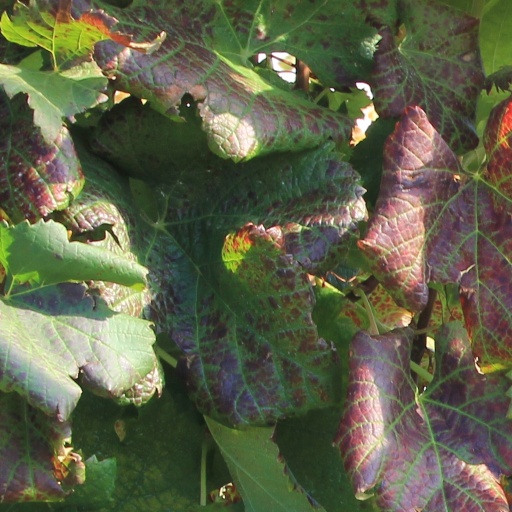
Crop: grape